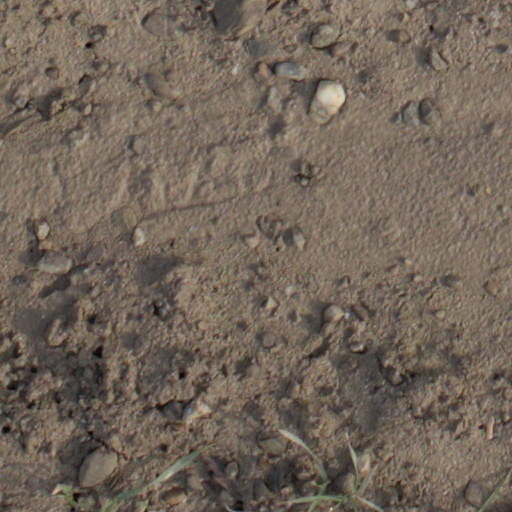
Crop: wheat